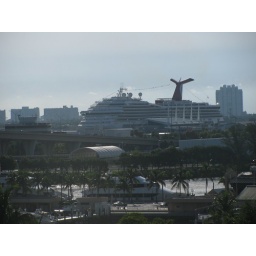
Found a Carnival ship from our hotel window in the morning